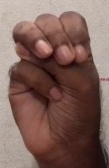
ASL sign: M